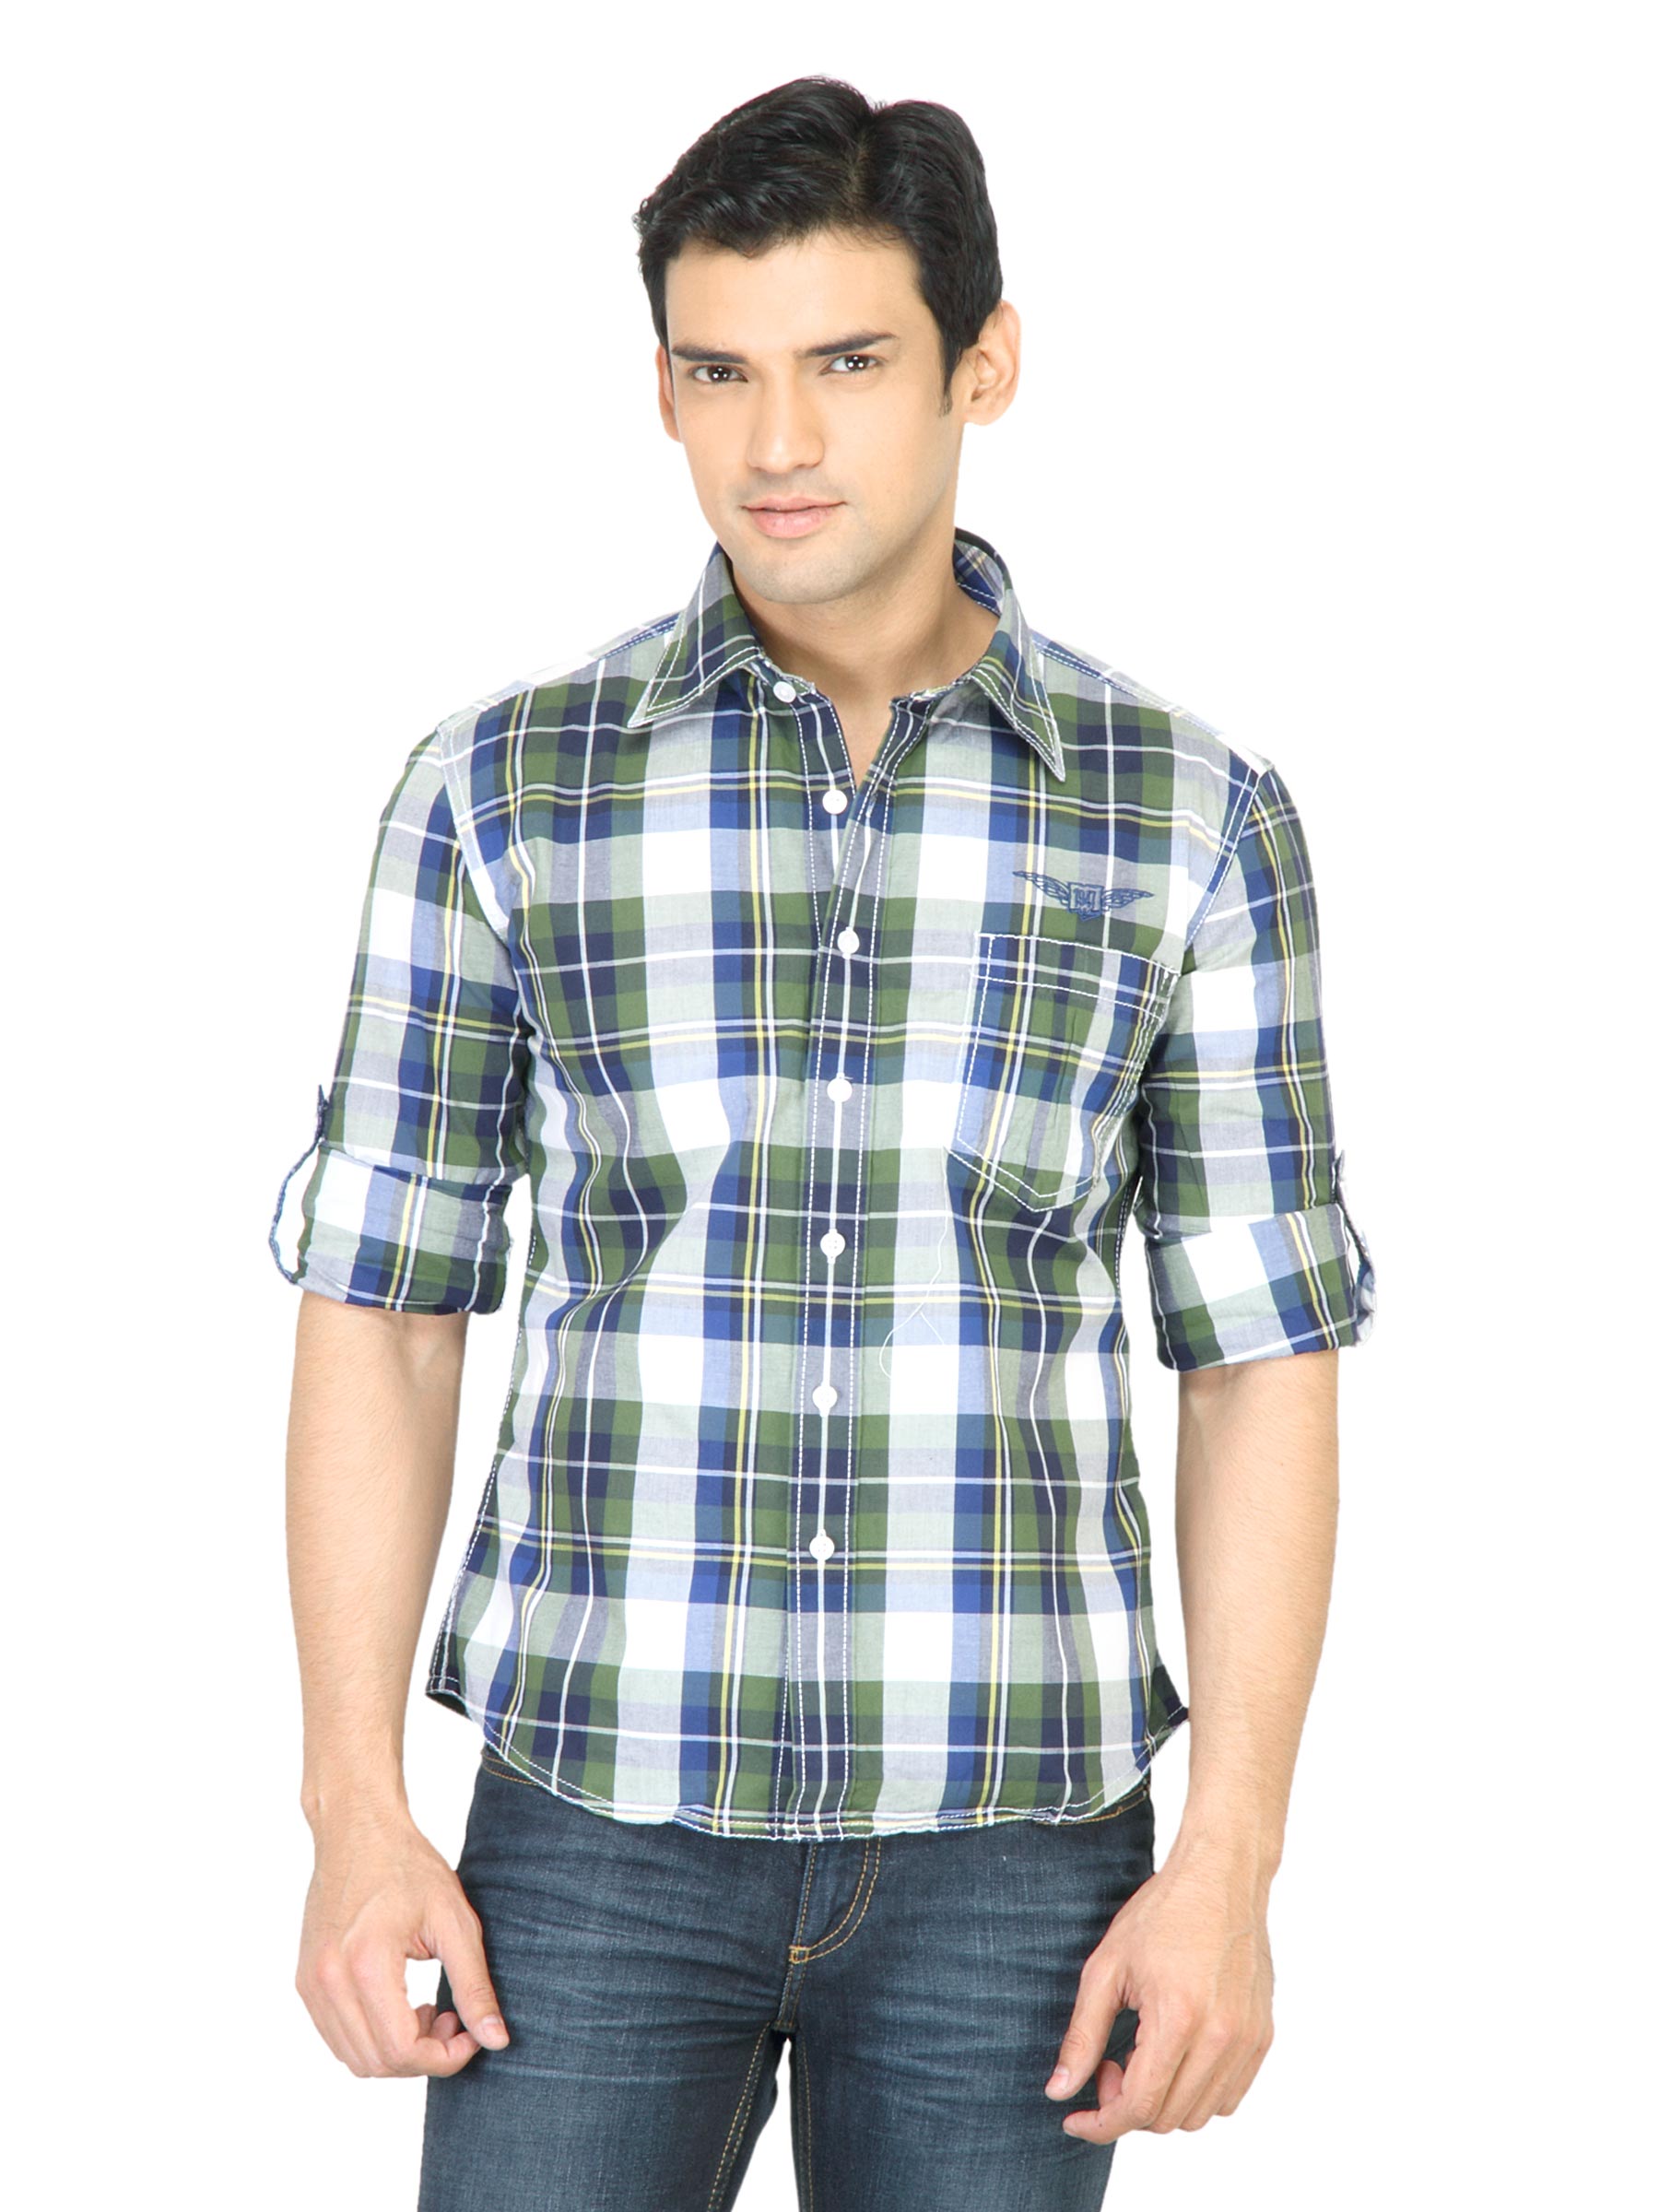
Wrangler Men Neon Accent Green Shirt
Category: Apparel / Topwear / Shirts
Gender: Men
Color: Green
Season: Fall 2011
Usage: Casual